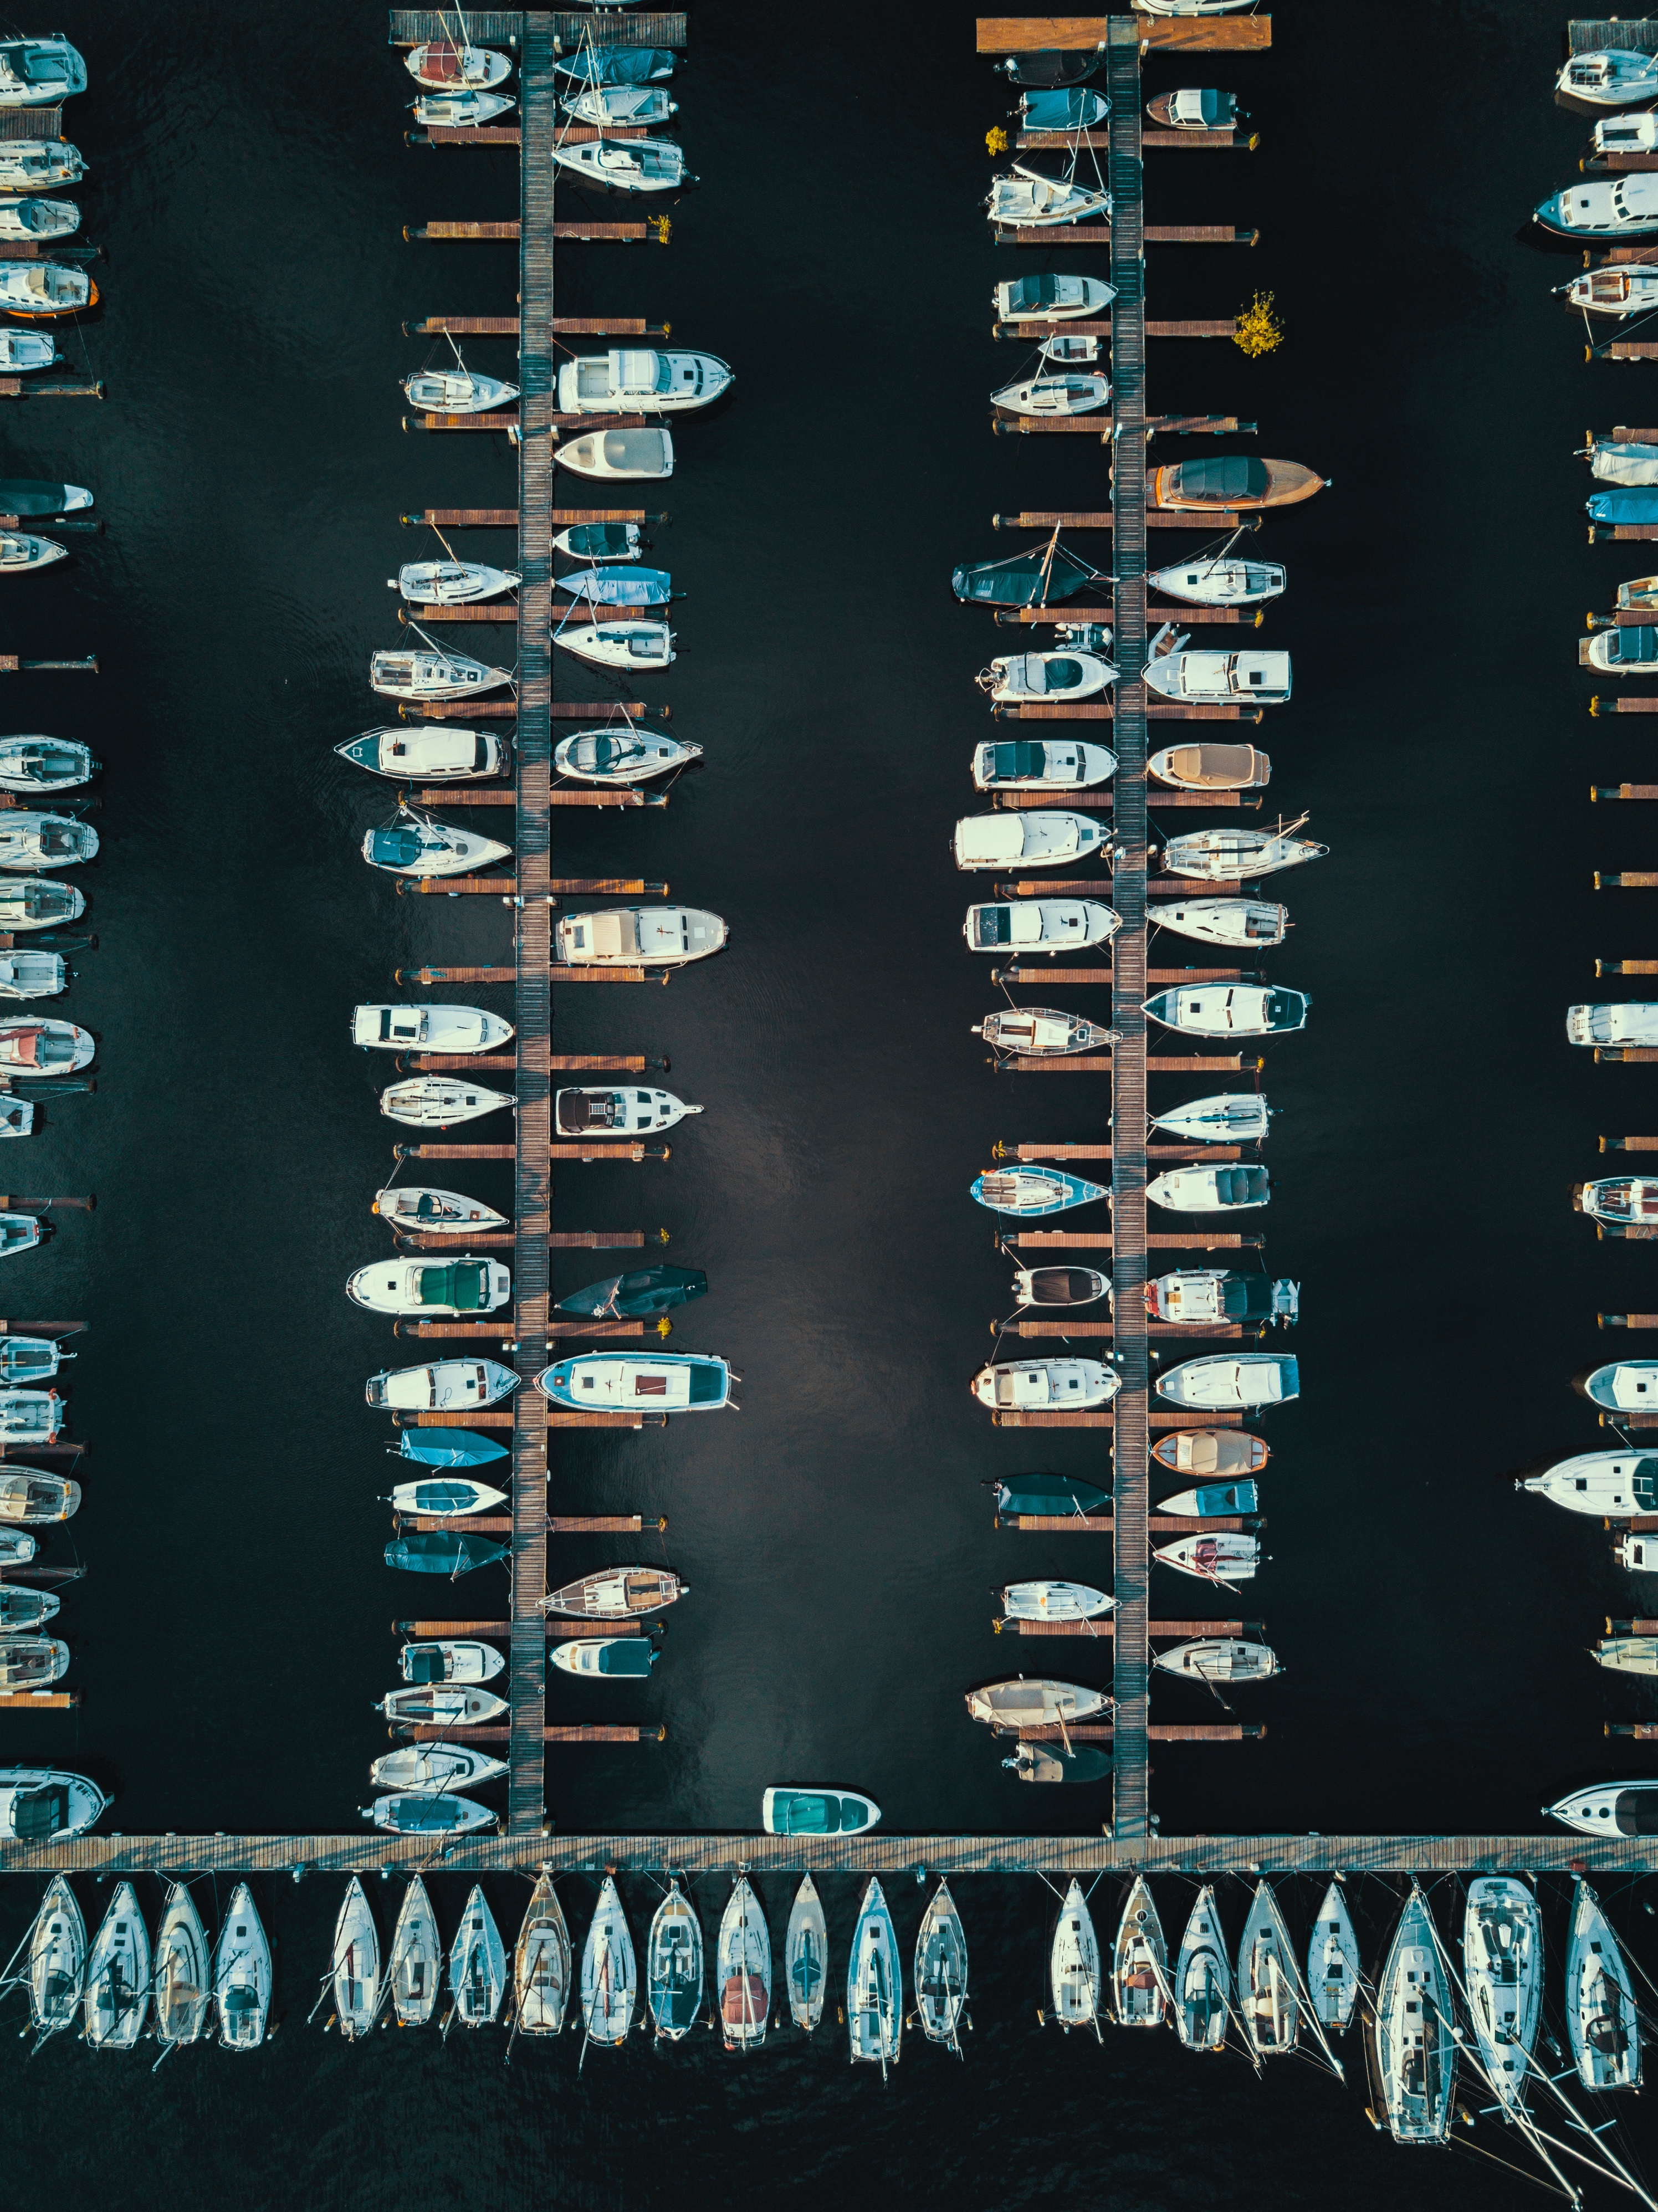
number, pattern, line, reflection, color, blue, font, design, symmetry, screenshot, modern art, display device